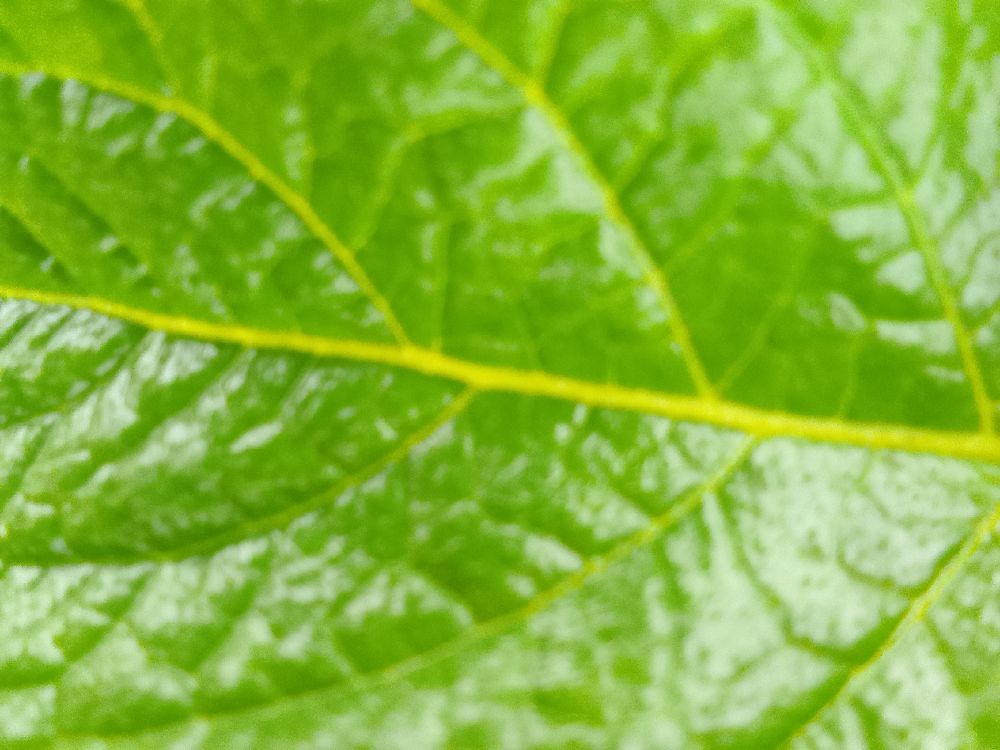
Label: Healthy